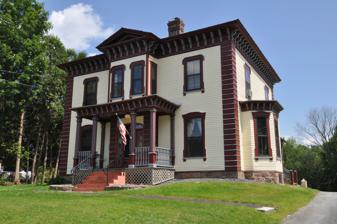
Building: Colby Mansion
Country: United States of America
Year built: 1870
Historic house in Vermont, United States United States historic place Colby Mansion U.S. National Register of Historic Places Show map of Vermont Show map of the United States Location VT 100 , Waterbury, Vermont Coordinates 44°20′59″N 72°44′35″W / 44.34972°N 72.74306°W / 44.34972; -72.74306 Area 1 acre (0.40 ha) Built 1870 ( 1870 ) Architect Colby, George J. NRHP reference No. 79000228 Added to NRHP September 10, 1979 The Colby Mansion is a historic house on Vermont Route 100 in Waterbury, Vermont .  It was built in 1870 by George J. Colby, a proponent of ideas of house construction for healthy living, and exhibits all of the major features of his published works.  It was listed on the National Register of Historic Places in 1979. Description and history The Colby Mansion stands in Waterbury's Colbyville village, a short way south of the junction of VT 100 with Laurel Road and Crossroad Road.  It is set on the southeast side of Route 100, roughly opposite a modern hotel.  It is a two-story wood-frame structure, with a shallow-pitch hip roof and clapboarded exterior.  Its Italianate style includes quoined corners, bracketed eaves, molded window surrounds with small brackets and ears, and a front porch with paneled square posts, turned balusters, and bracketed roof line.  The center bay on the second floor projects above the porch, with a gabled roof, two windows in front, and narrow windows on each side. The house was built in 1870 to a design by George J. Colby, a prominent local industrialist.  Colby was an advocate of healthy living, and published ideas concerning the proper construction and outfitting of residences to that end in a series of articles in 1871.  His ideas, all present in this house, included symmetrical composition, balloon-frame construction, forced hot air heat, indoor plumbing (including sinks in each bedroom), and natural woodwork for interior finishes. See also National Register of Historic Places listings in Washington County, Vermont References